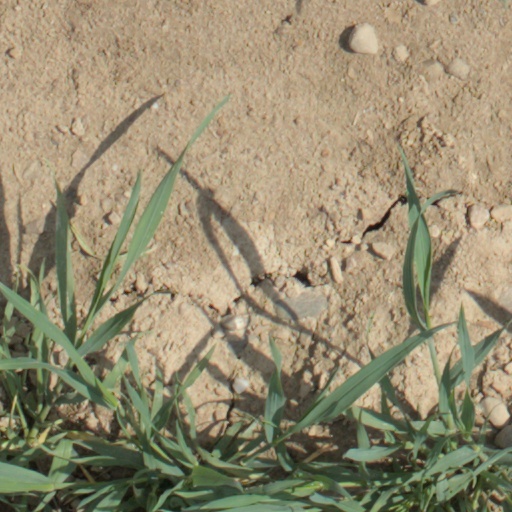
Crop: wheat